The Heathen Woman's Friend

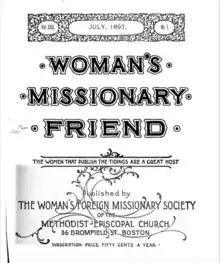
Rebranded in 1896 as "Woman's Missionary Friend"

Hodgkins introduced some new features, a department of "Family News," also a "Post-office Box," and brought out some special numbers. The first was in March, 1894 —the 25th anniversary number— which was embellished with photo-engravings of the founders, Mrs. E. W. Parker (Lois Lee Parker) and Mrs. Wm. Butler (Clementina Rowe Butler); and first missionaries, Isabella Thoburn and Dr. Clara Swain. The subscriptions in 1895 were nearly 22,000. But some considered the newspaper's name to be controversial and so a name change was discussed in St. Louis in 1896, with supporters claiming that it "expresses so much" while others argued that it was a "misnomer", even a "hindrance to their work". After discussion, it was renamed "Woman's Missionary Friend". Philip Butler, a Boston artist, would design the cover.